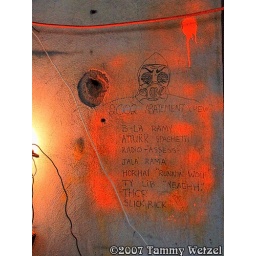
Top floor of the Central Train terminal tower in Buffalo, NY